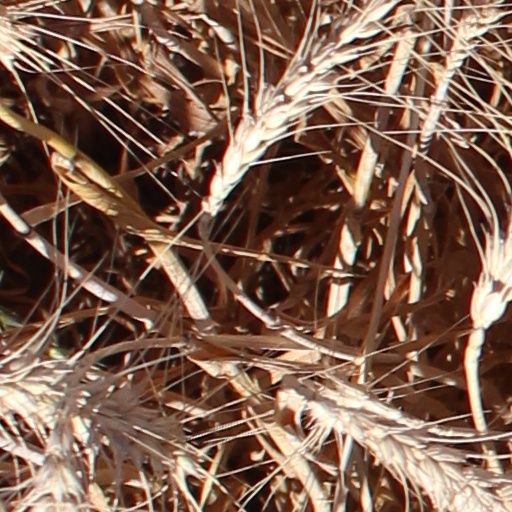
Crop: wheat